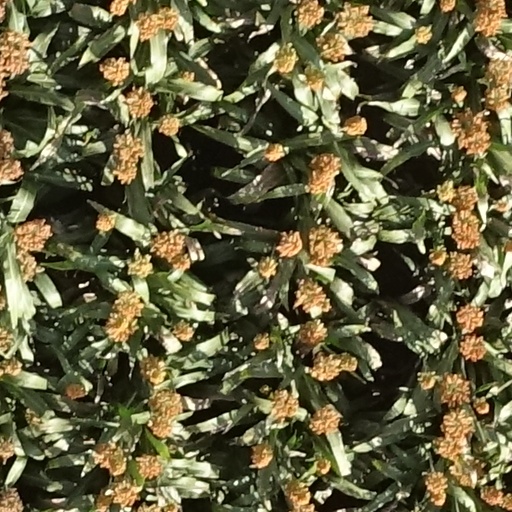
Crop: sorghum